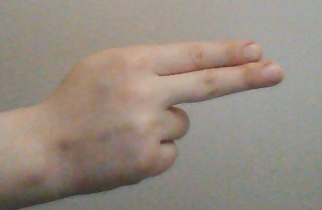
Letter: ain